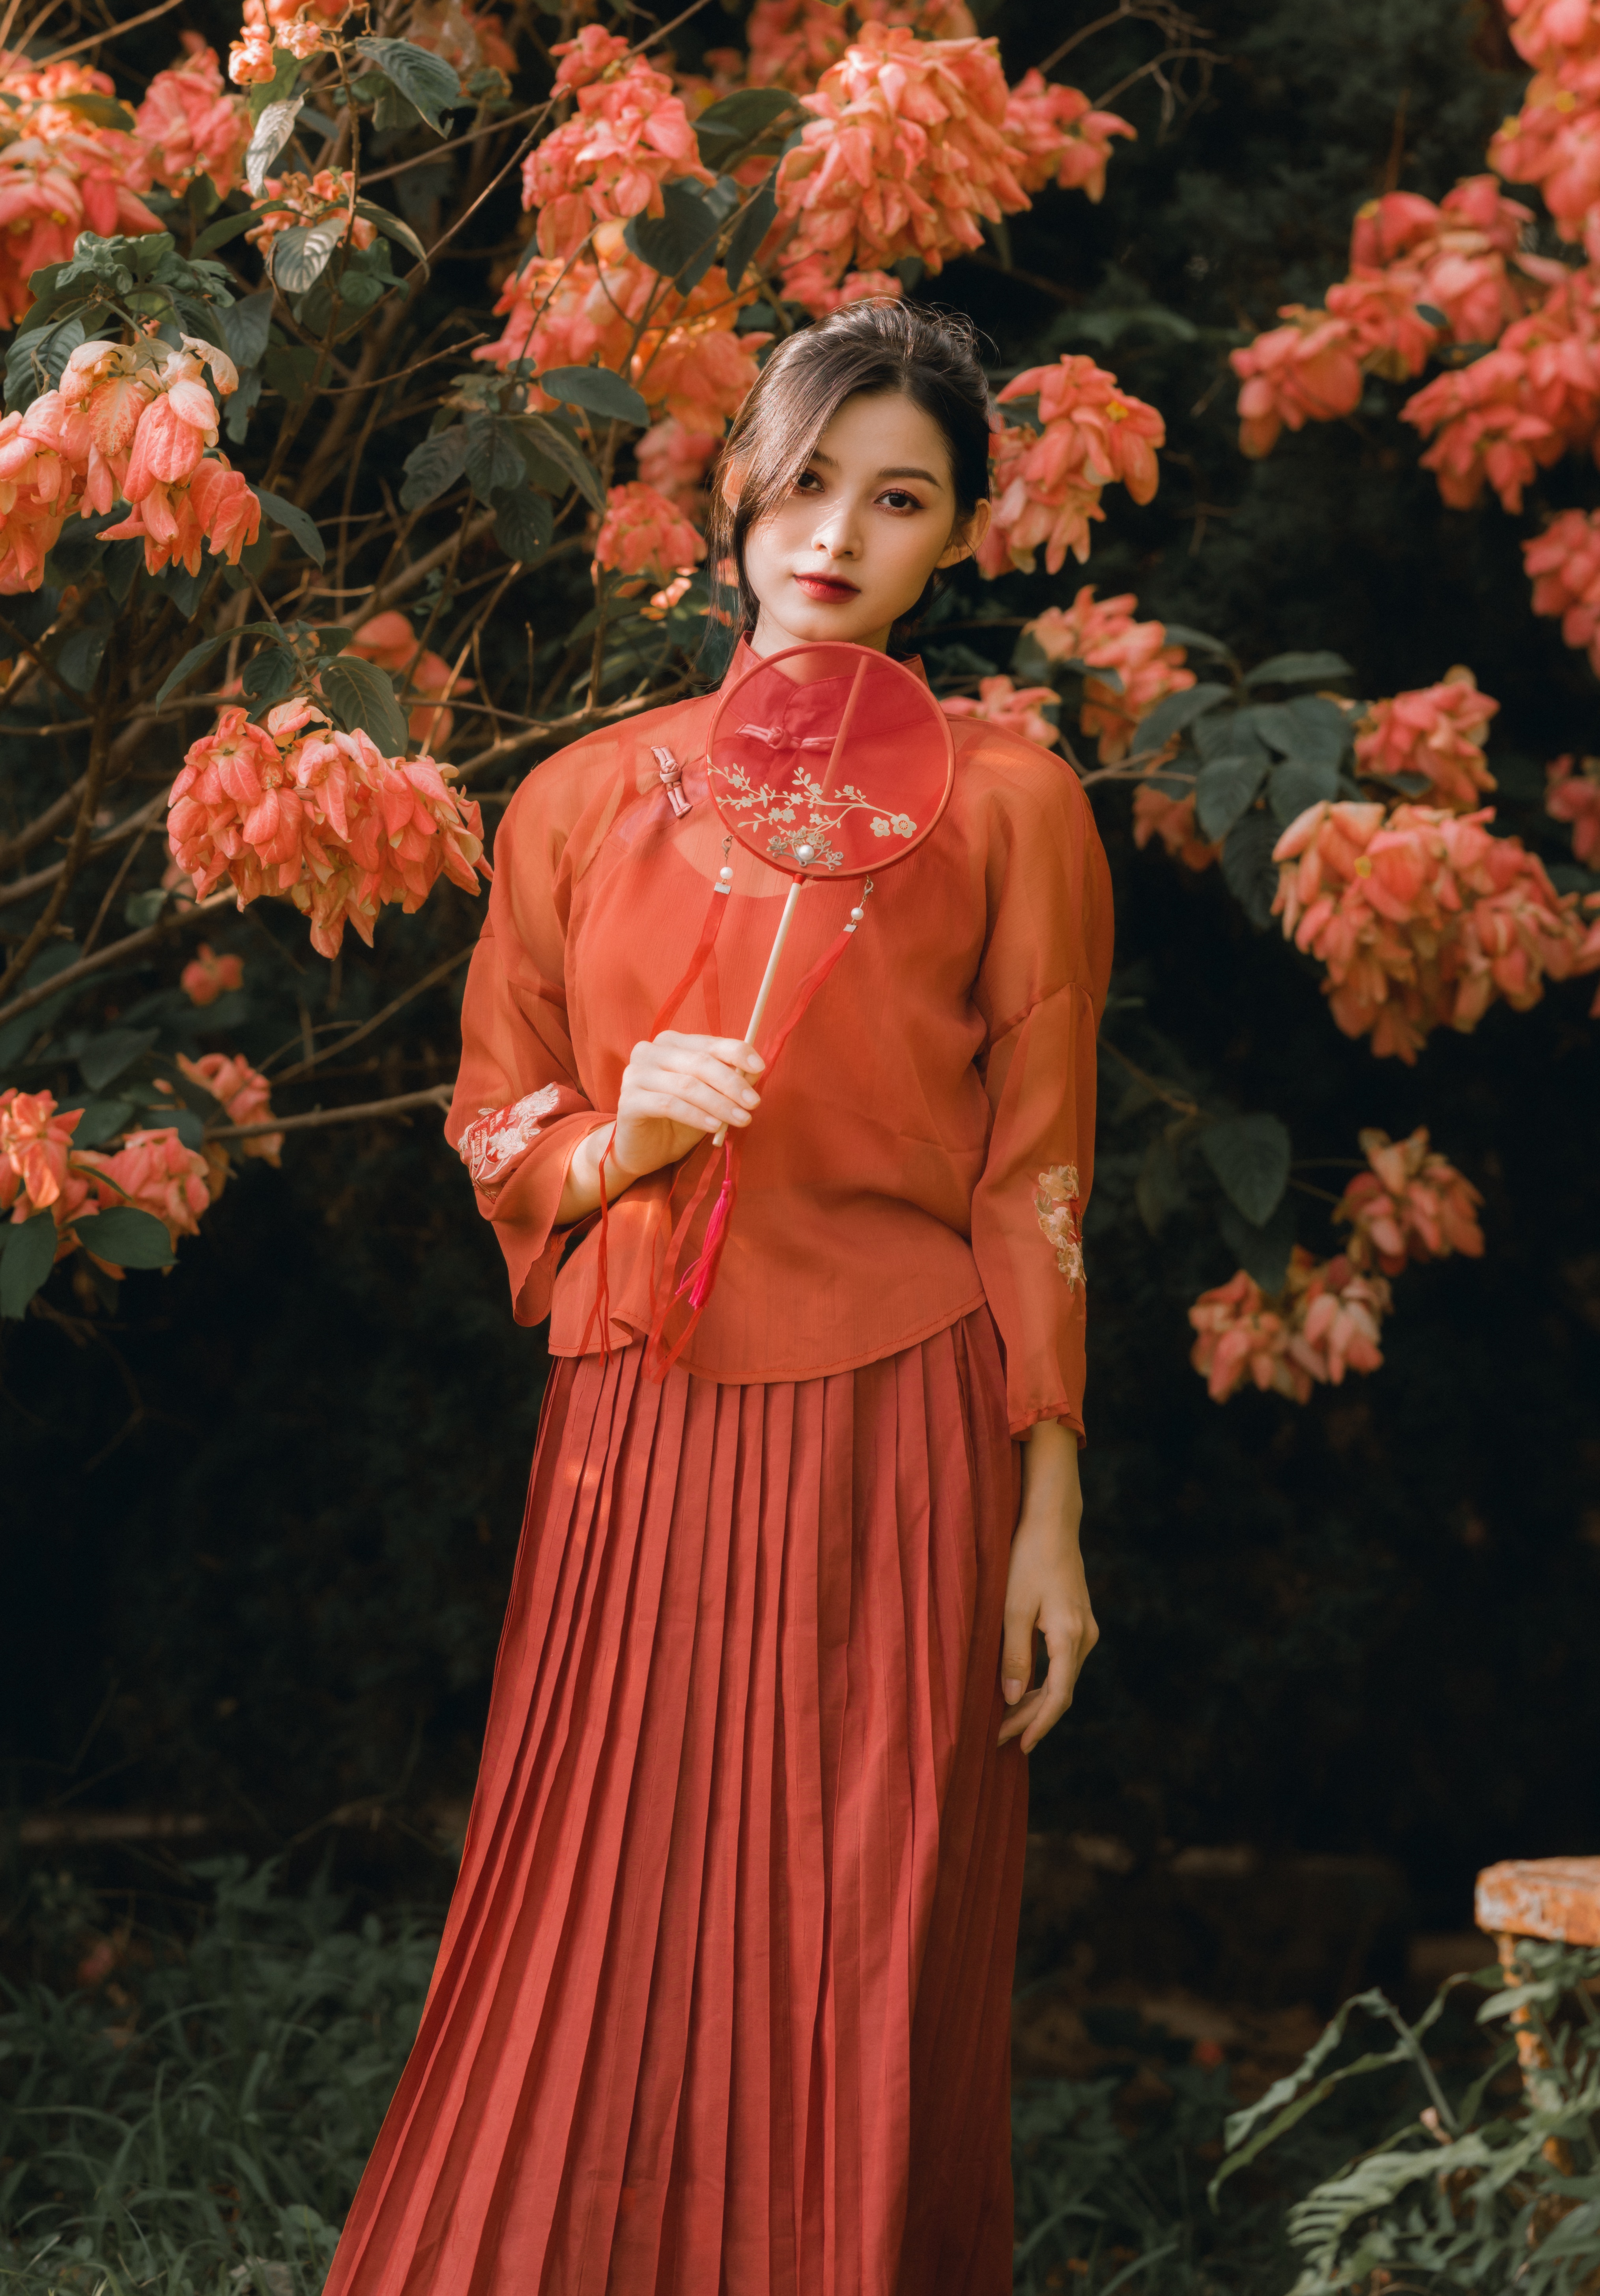
woman, plant, People in nature, human body, orange, dress, sleeve, standing, waist, tree, red, fashion design, gown, formal wear, fashion model, event, trunk, day dress, peach, abdomen, haute couture, deciduous, tradition, vintage clothing, costume design, grass, magenta, pattern, floral design, forest, visual arts, flowering plant, autumn, costume, coquelicot, portrait photography, photo shoot, maple, woodland, flesh